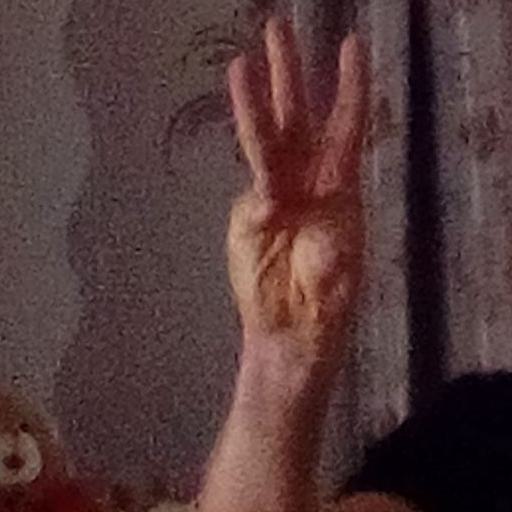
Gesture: three